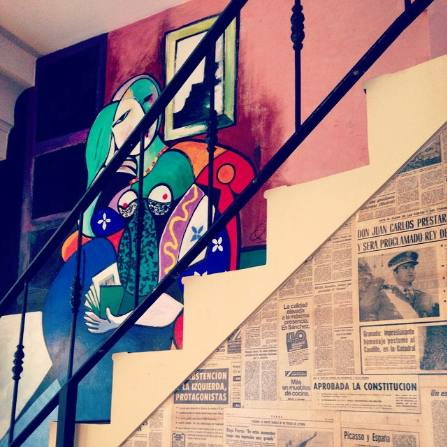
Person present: Yes